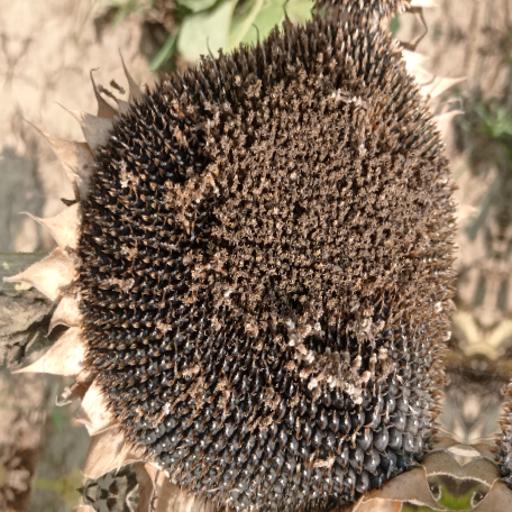
Label: Gray_mold